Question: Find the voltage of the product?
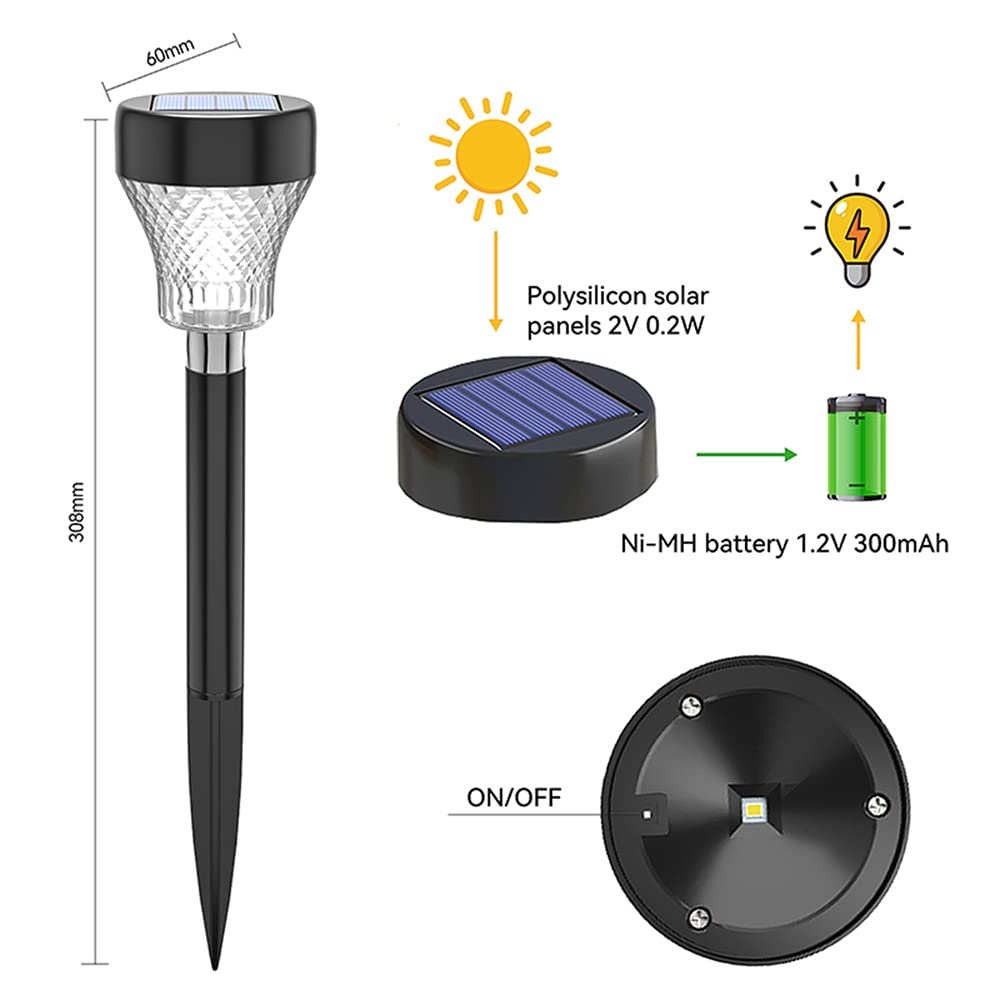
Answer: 2.0 volt